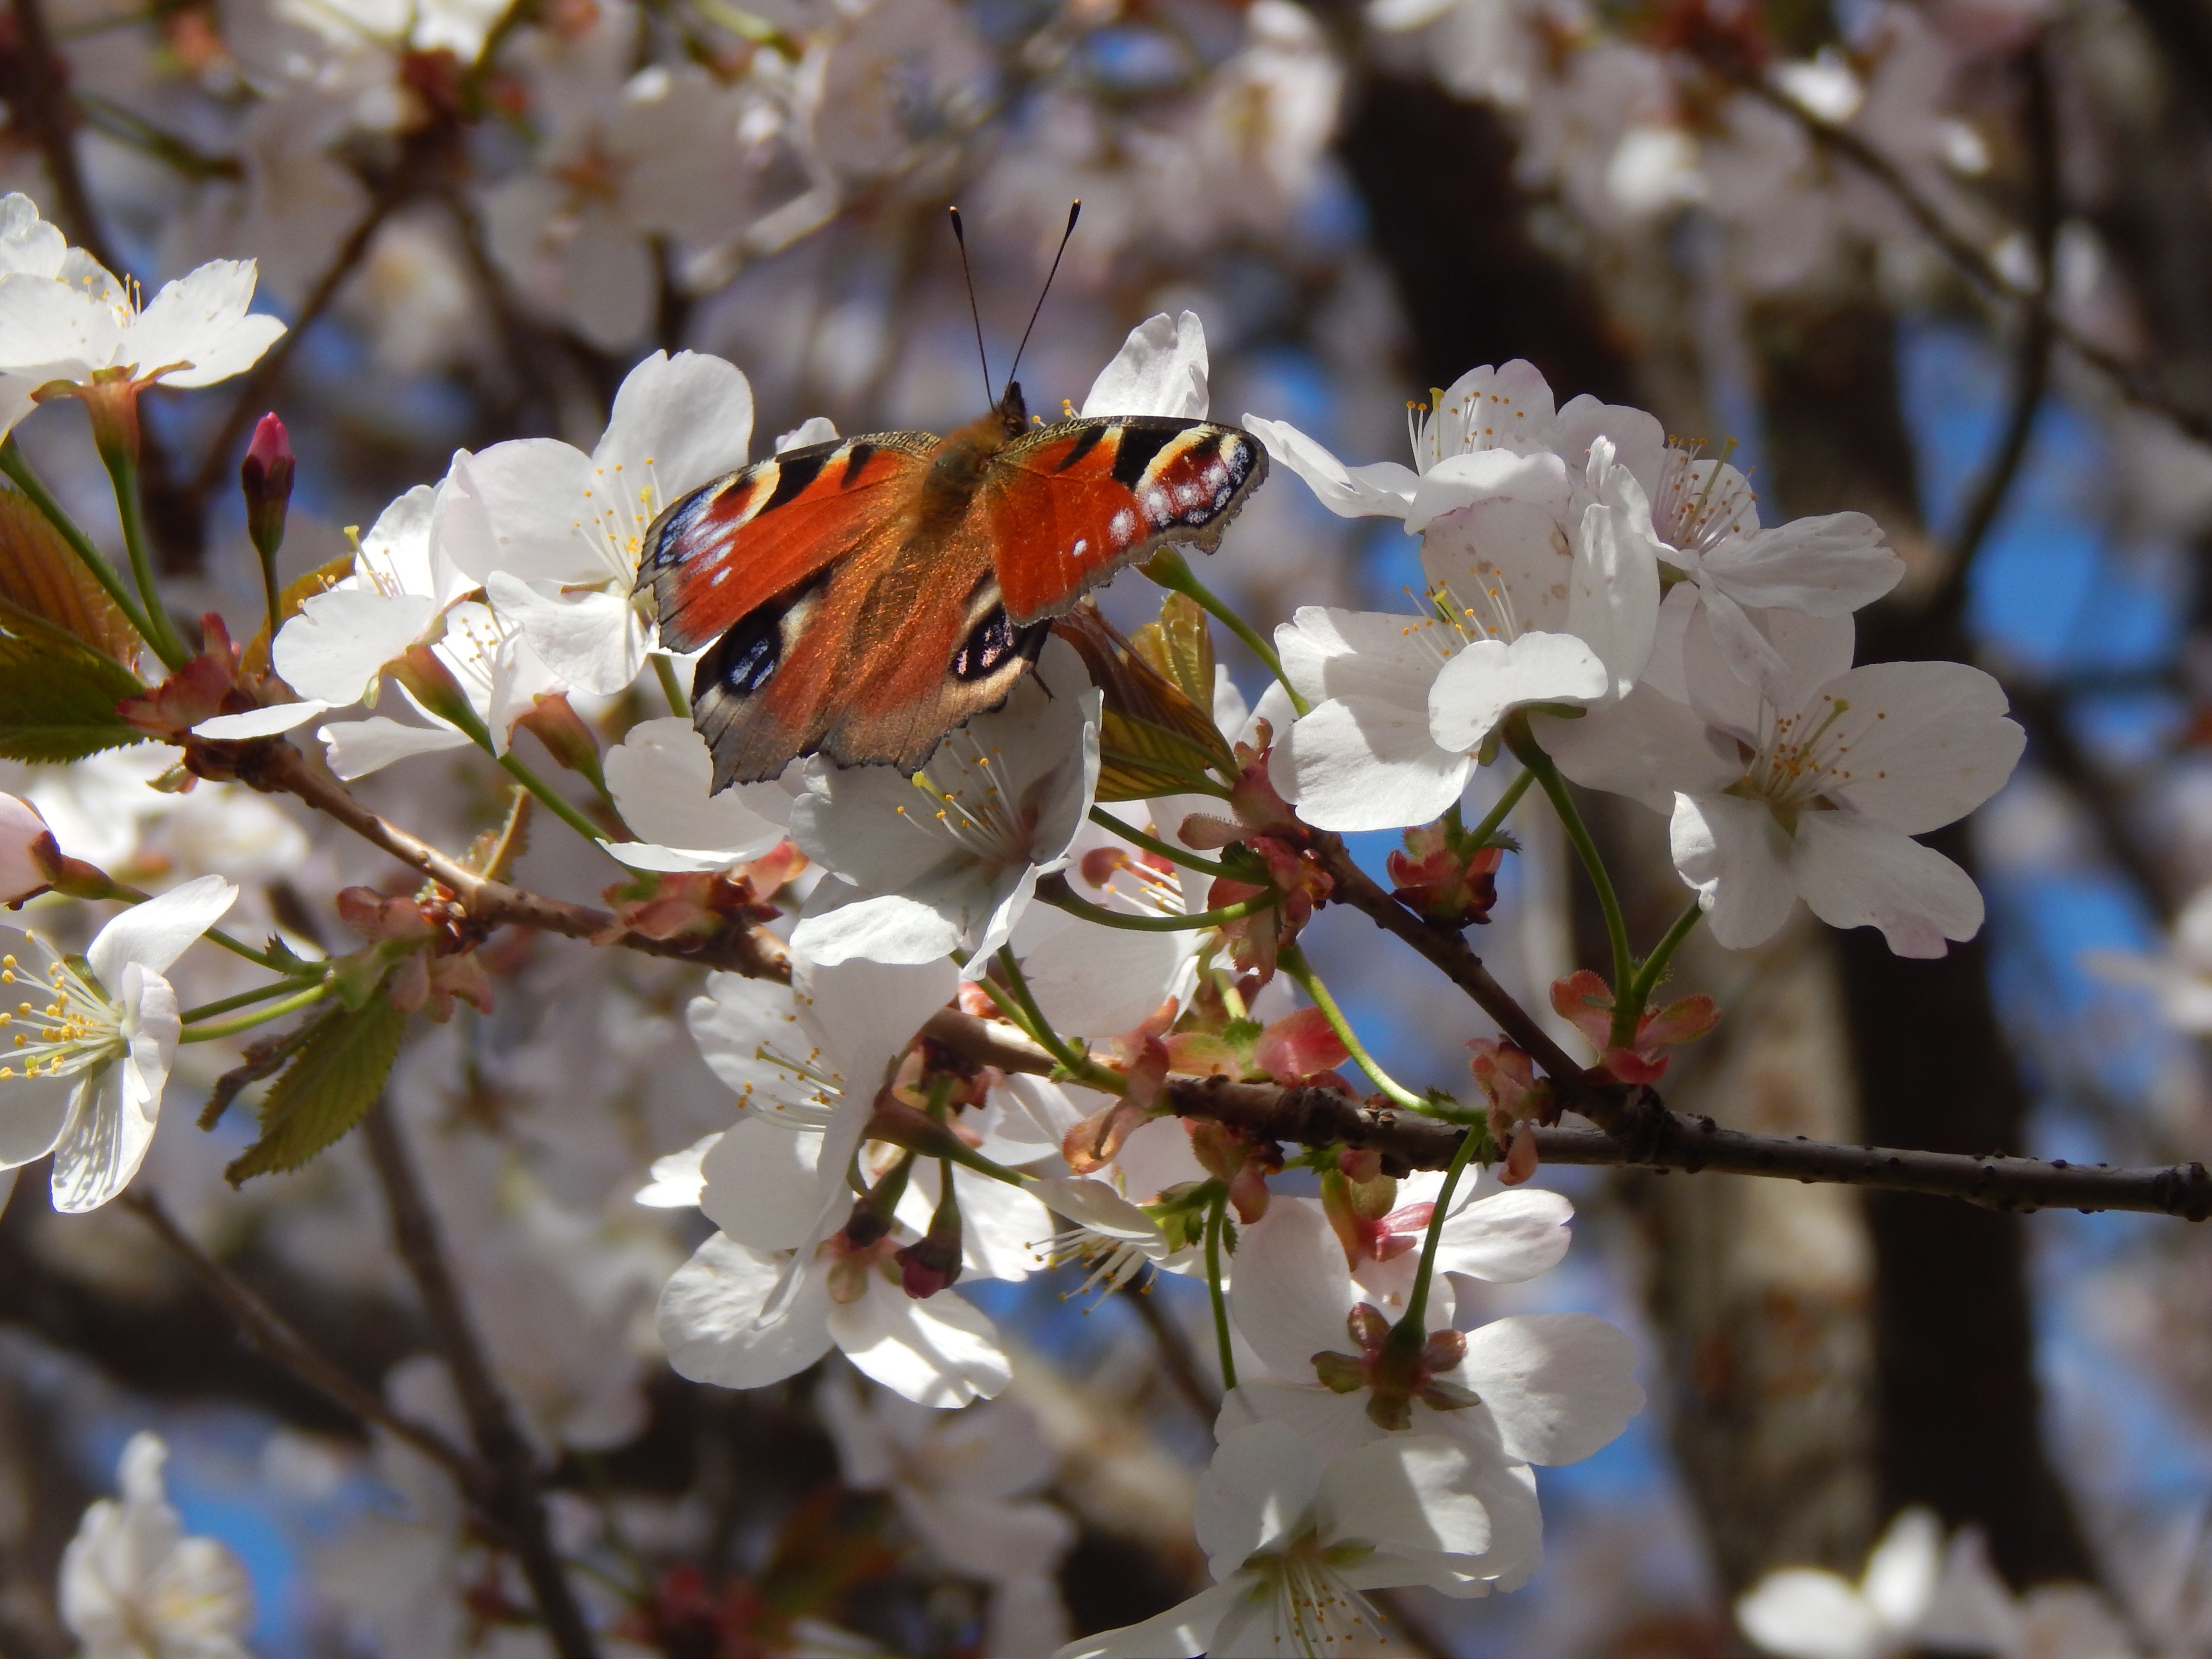
tree, nature, branch, blossom, plant, leaf, flower, petal, spring, produce, insect, autumn, botany, butterfly, flora, season, fauna, cherry blossom, close up, shrub, macro photography